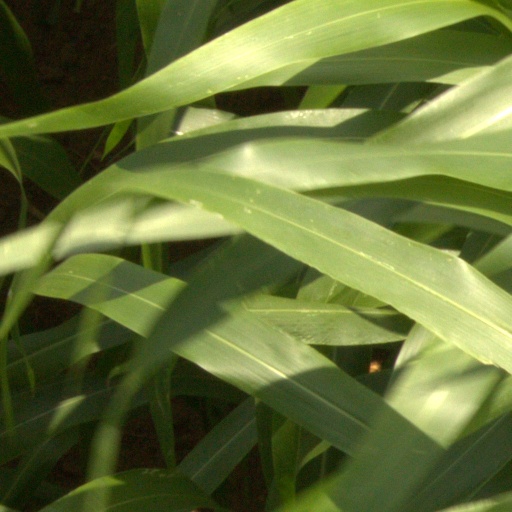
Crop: sorghum